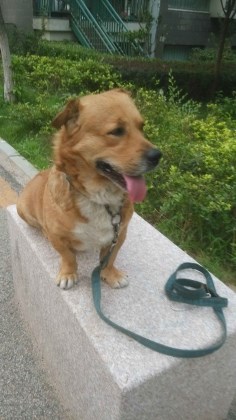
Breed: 3336-n000121-chinese_rural_dog